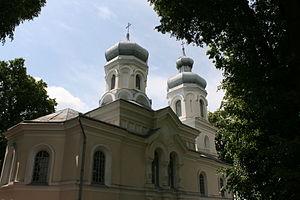
Teratyn est un village polonais de la gmina de Uchanie dans le powiat de Hrubieszów de la voïvodie de Lublin dans l'est de la Pologne.